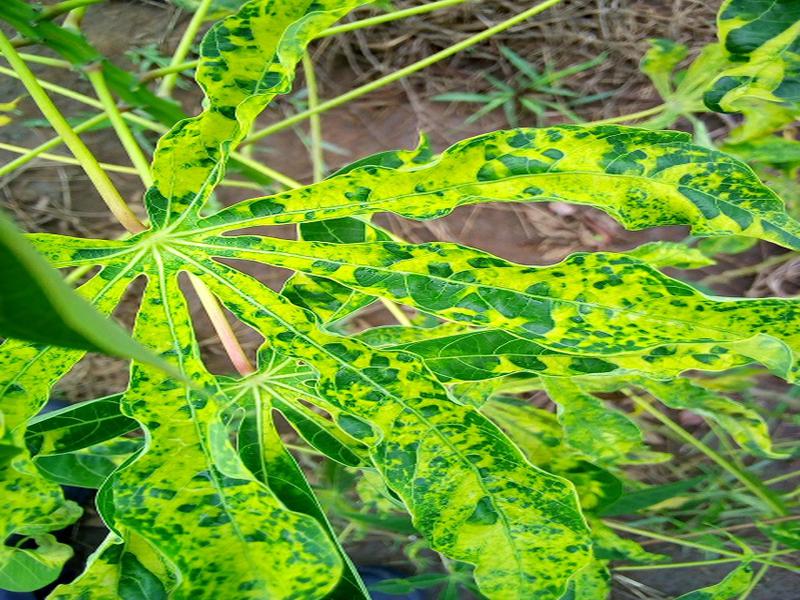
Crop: cassava
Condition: mosaic_disease